Olive Thomas

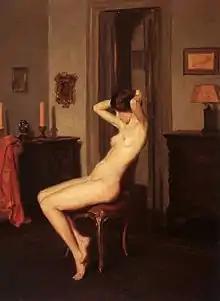
"Between Poses" by Penrhyn Stanlaws, 1915

In 1914, Thomas entered and subsequently won the "Most Beautiful Girl in New York City" contest held by Howard Chandler Christy, a commercial artist. Winning the contest helped establish her career as an artists' model, and she would later pose for Harrison Fisher, Raphael Kirchner, Penrhyn Stanlaws, and Haskell Coffin. Thomas was featured on many magazine covers, including that of the "Saturday Evening Post".